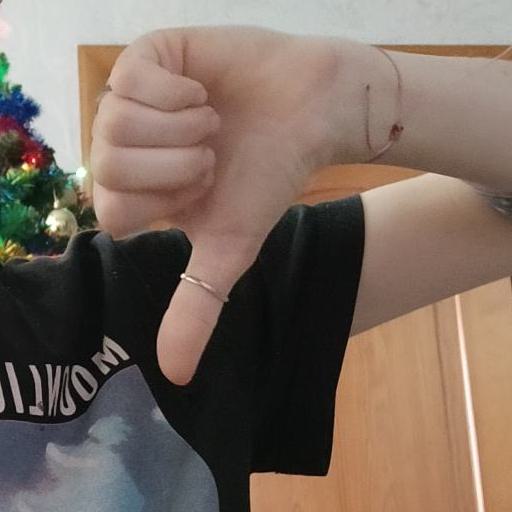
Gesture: dislike